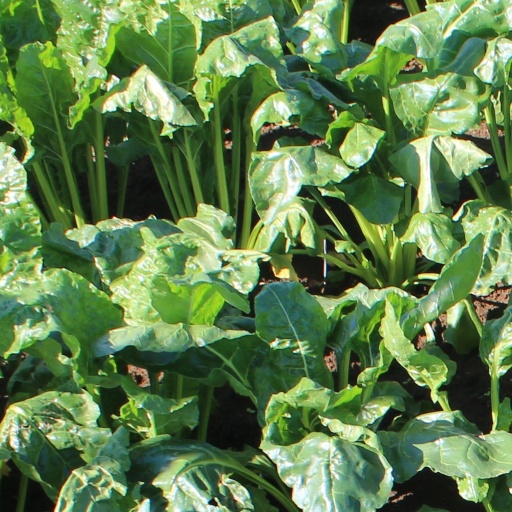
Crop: sugar beet